Adams College

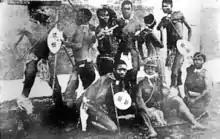
The Lucky Stars

Both what is now Ohlange High School and Adams were involved with a move to return music to its ethnic roots. The move to a traditionalist approach was backed by John Dube who was at Ohlange and Brookes who was the headmaster here. Esau Fika Mthethwea who was a teacher formed the "Lucky Stars" in 1929 as an ethnic vaudeville troupe of typically eight young teachers who had been trained at Adams. Esau died in 1933 but others took over and the Lucky Stars toured throughout the country and they nearly had a tour of Europe.